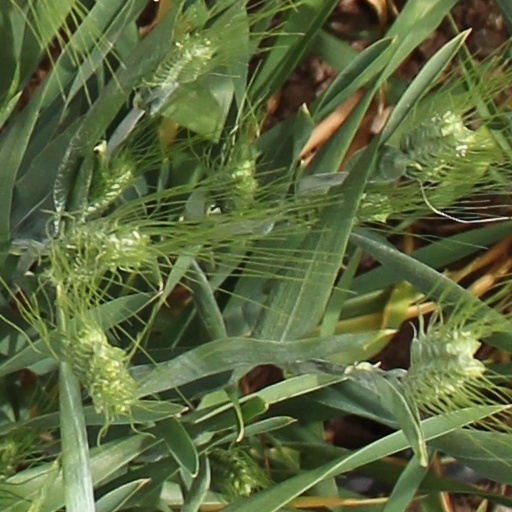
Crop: wheat